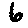
Label: 6